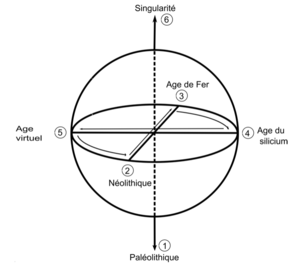
Application de la Structure absolue à l'histoire de l'humanité.
L'Astrologie Structurale est un courant contemporain de l'astrologie qui s'est préoccupé des problèmes d'interprétation et en a fait sa spécificité : comment éviter au maximum les projections de l'astrologue, comment trouver des garde-fous, comment respecter une intégrité et une verticalité de l'interprétation qui ne piège pas la personne dans une image figée d'elle-même, comment générer un espace transitionnel qui permette à la personne qui écoute l'astrologue de se sentir libre et responsable.